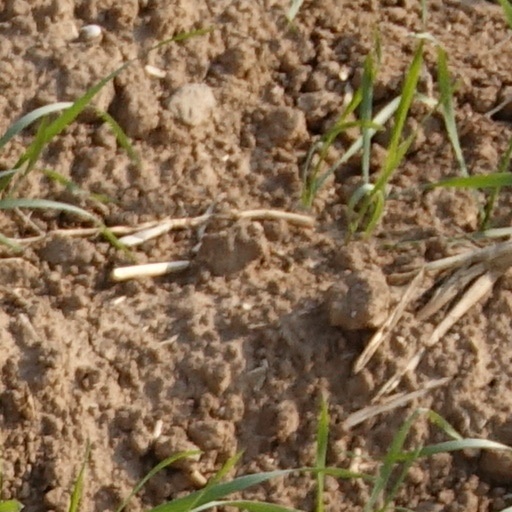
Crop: wheat